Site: brandenburg
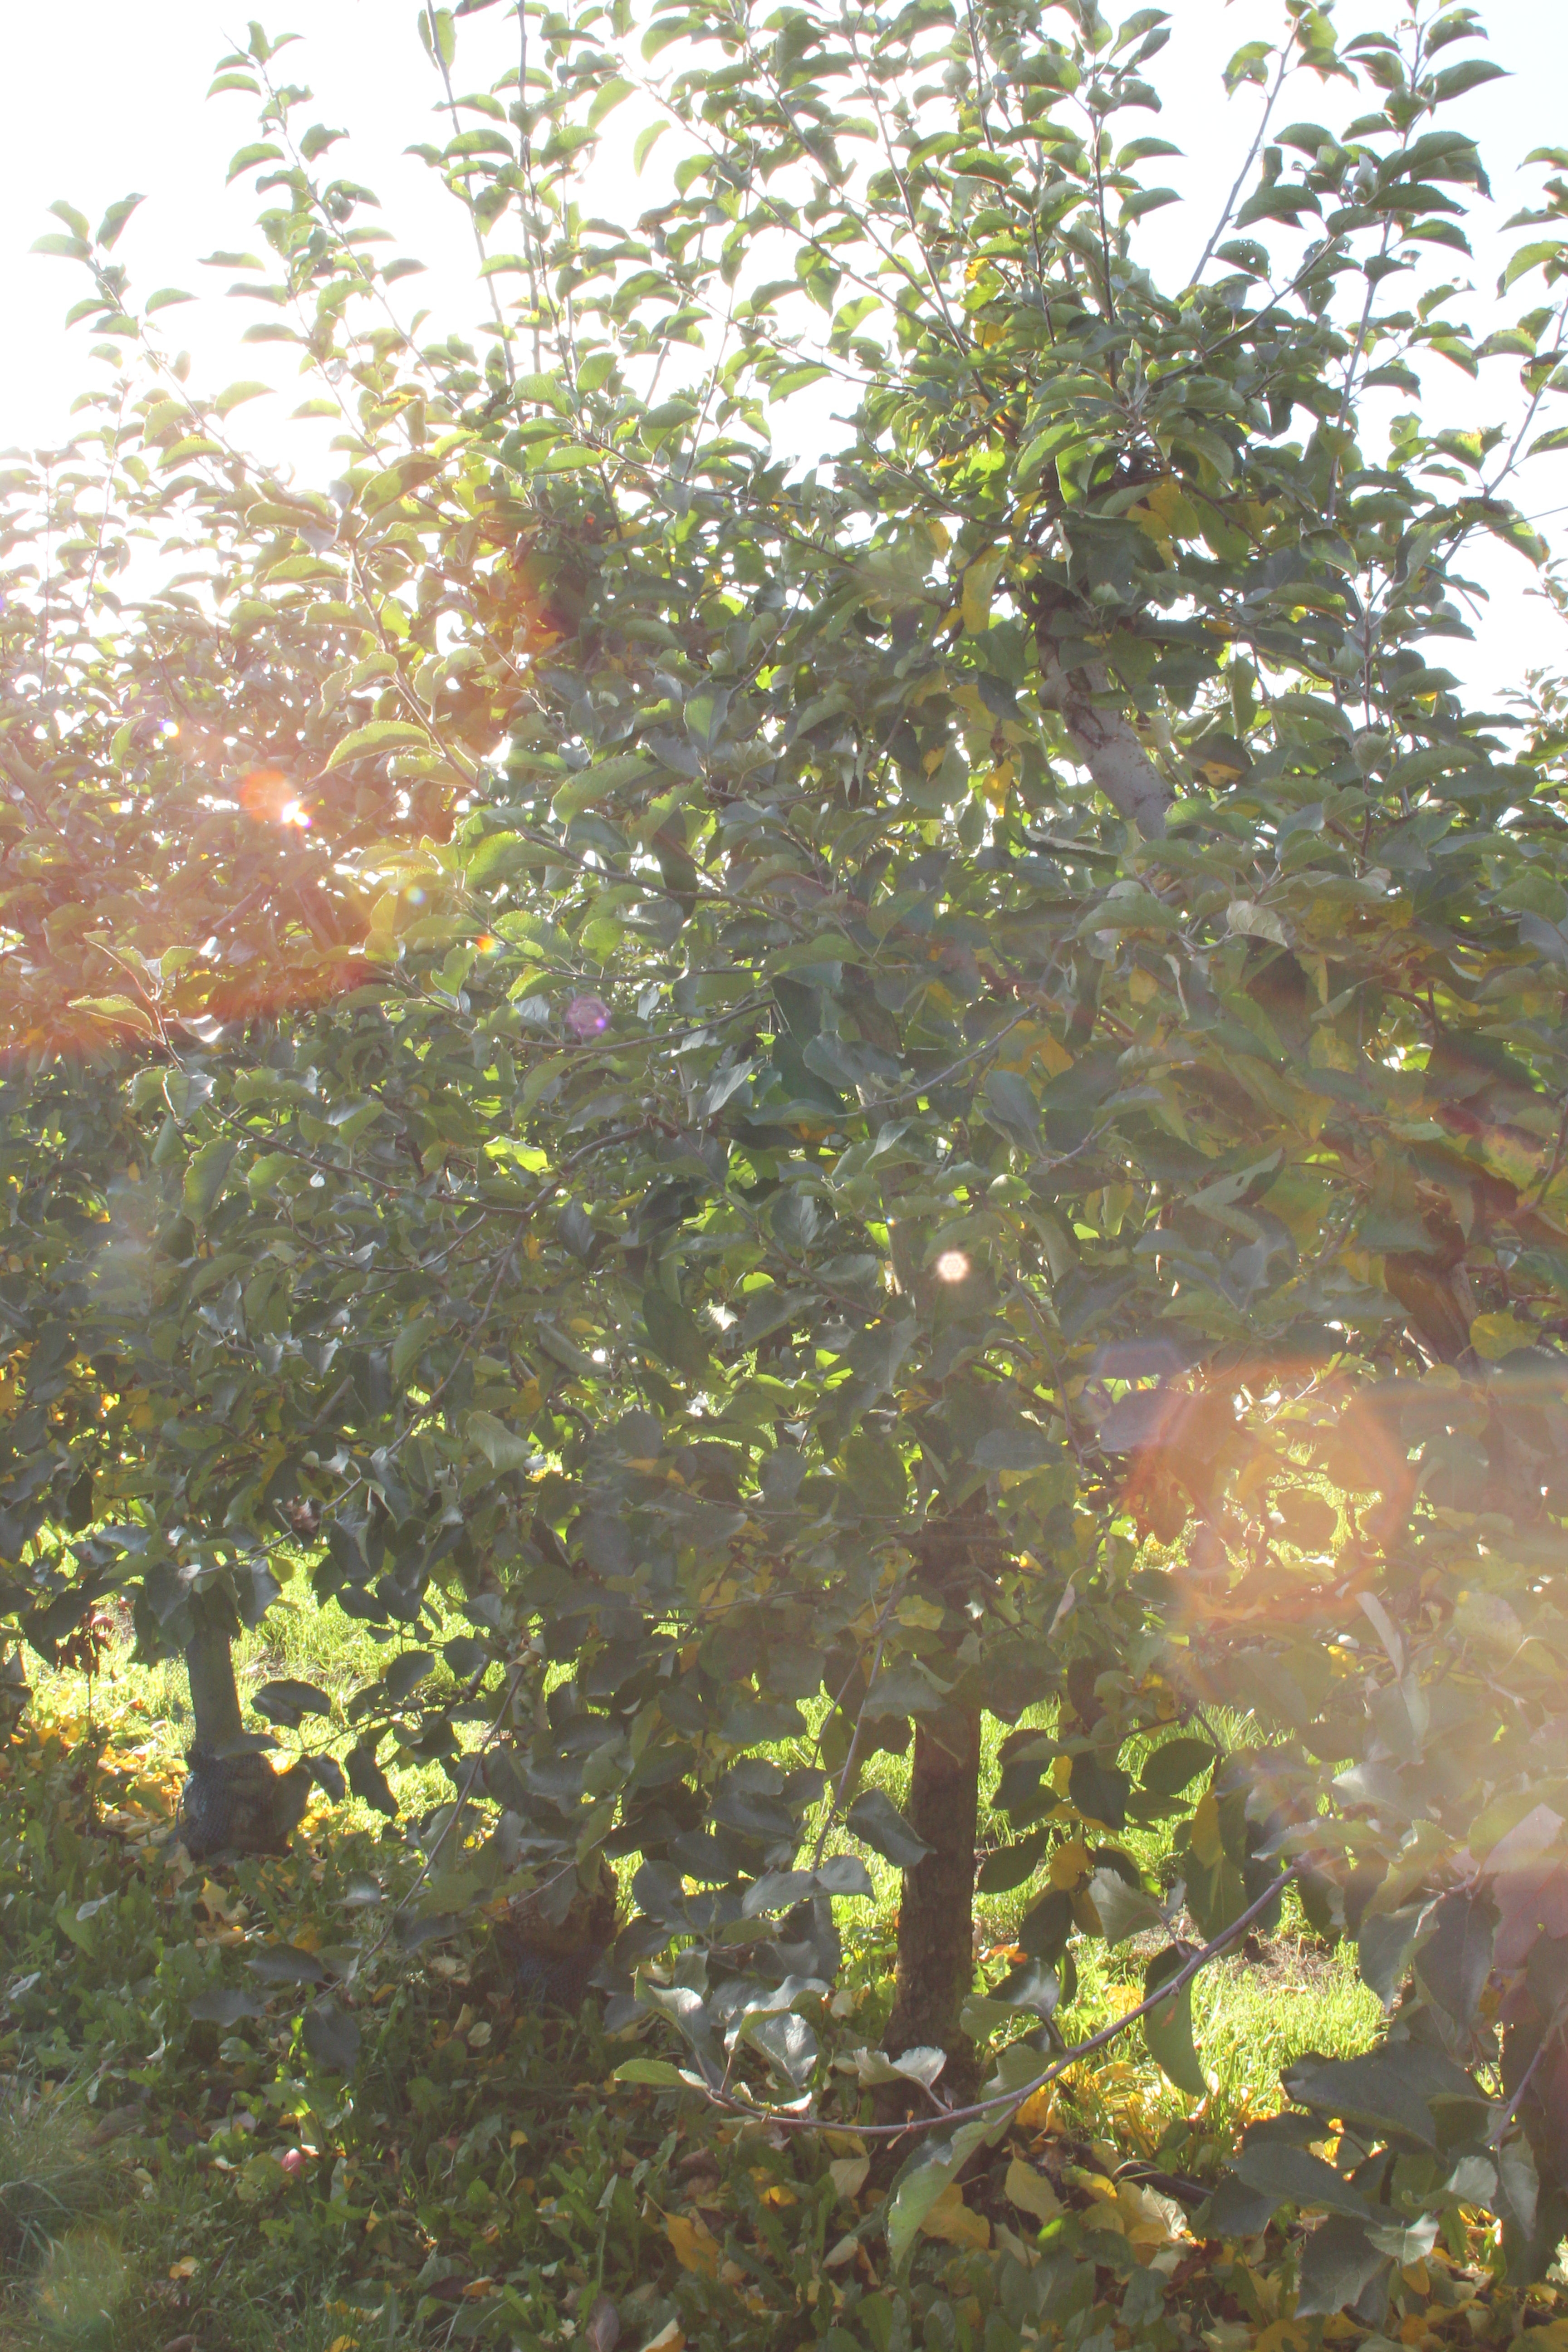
Growth stage (BBCH 91): Senescence, beginning of dormancy